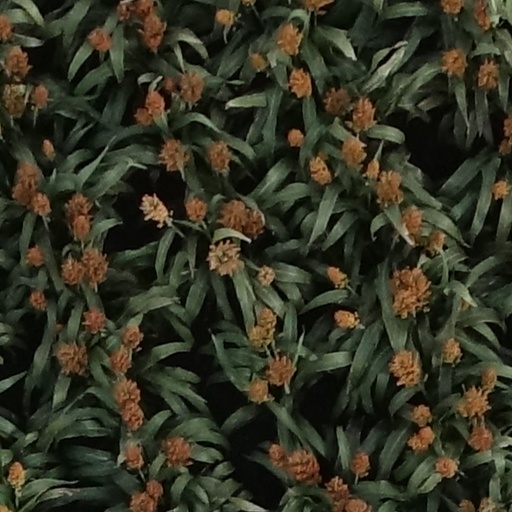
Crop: sorghum